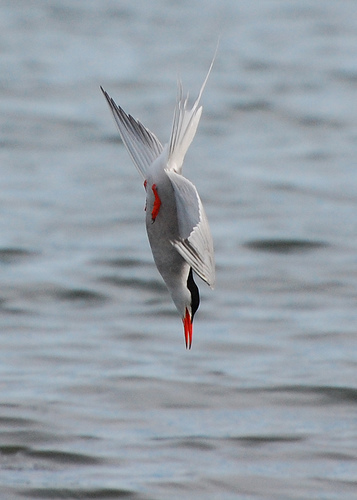
while the bill and feet of the bird are orange and body white, the crown is black.
a large bird with orange on its bill and feet, a grey breast and belly, a black crown and nape, and white covering the rest of its body.
a large divi bird with a black nape, a long orange bill, a grey underbelly, and white wing feathers.
this white bird with a black crown has a bright orange bill and tarsus and feet.
large white, diving water bird with black on the top of its head. bird has orange feet and a long pointed orange beak.
this bird contains grey feathers along the majority of its bod except for the white tips on its wings, a bright red beak and bright red feet.
this bird has a belly that is silver-gray with a red patcha white seabird with bright orange beak and feet and a black crown.
this is mostly a white bird that has a black crown and a orange beak, tarsus, and feet.
this bird has large wings, orange legs, a wide tail, a gray body, black on its head, and an orange pointy beak.
Species: Common Tern